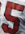
Number: 5